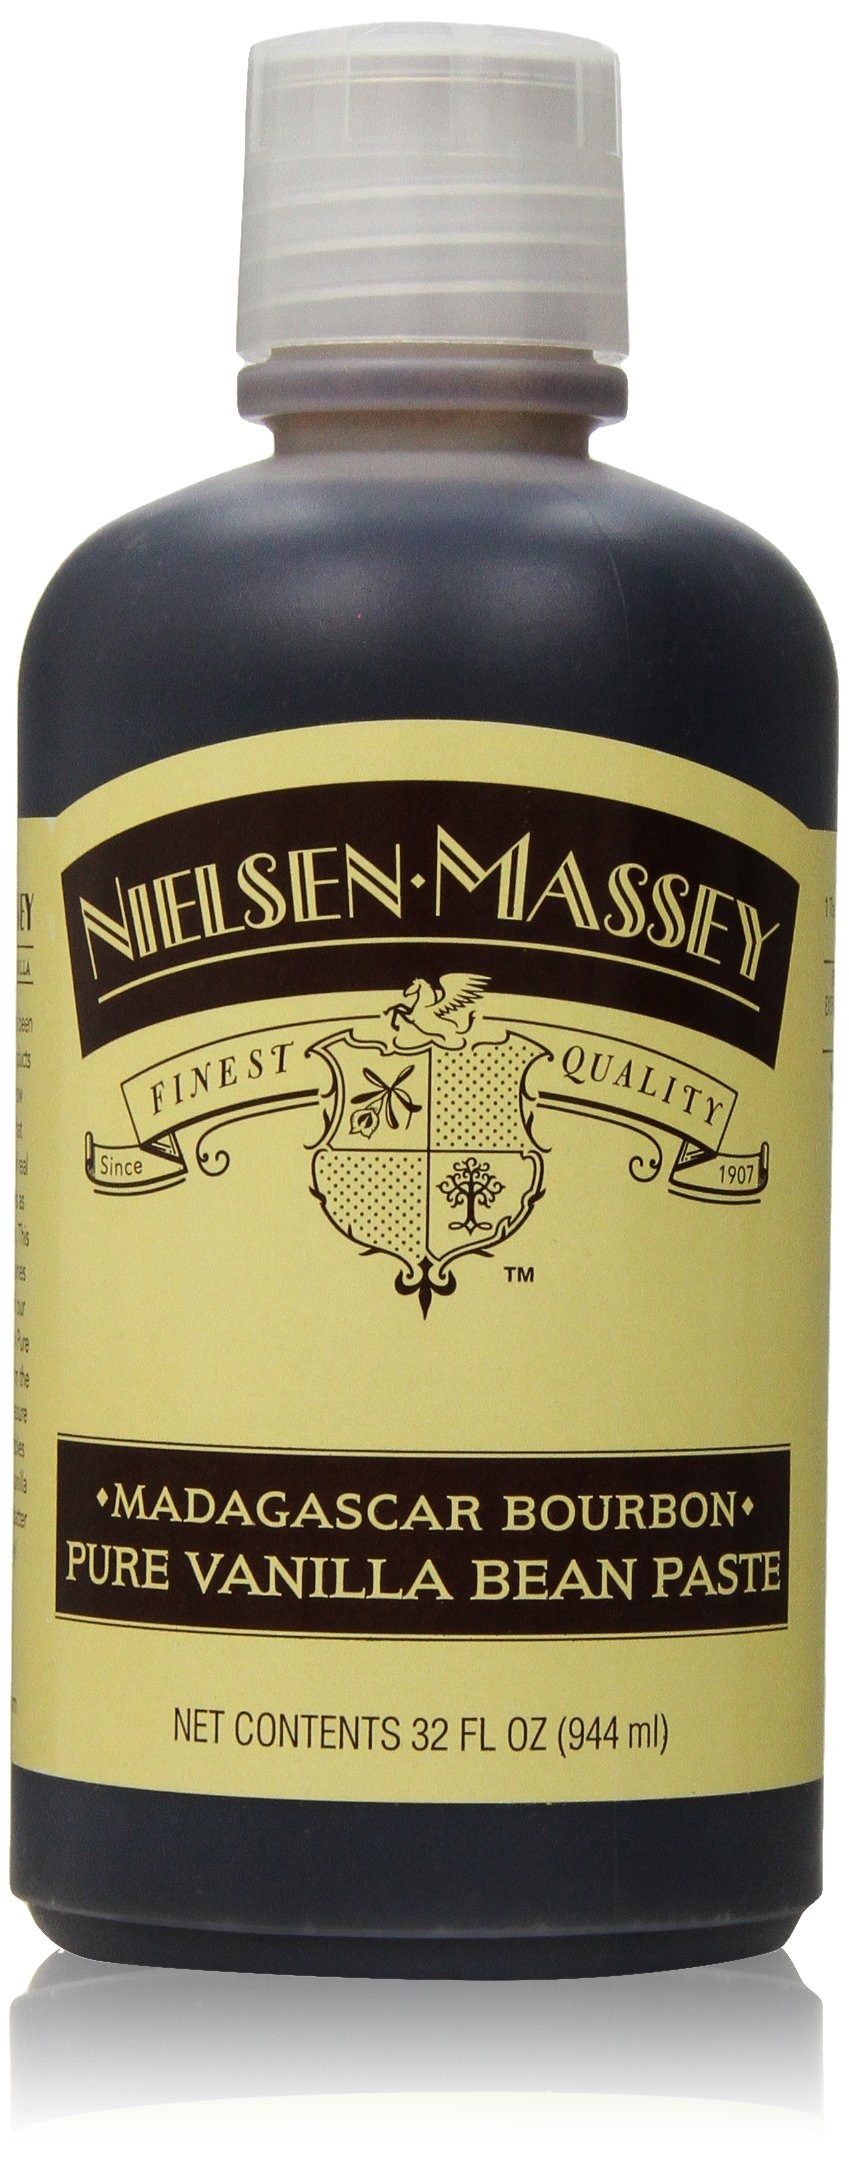
Item Name: Nielsen-Massey Vanillas Madagascar Bourbon Vanilla Bean Paste, 32 Ounce
Value: 32.0
Unit: Fl Oz

Price: 106.48